Mikoyan-Gurevich MiG-25

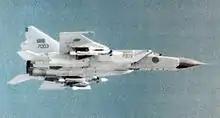
MiG-25PD of the Libyan Arab Air Force

On 30 January 1991, an IQAF MiG-25 damaged a USAF F-15C with a R-40 missile in the Samurra Air Battle. Iraq claims it was shot down and fell in Saudi Arabia.